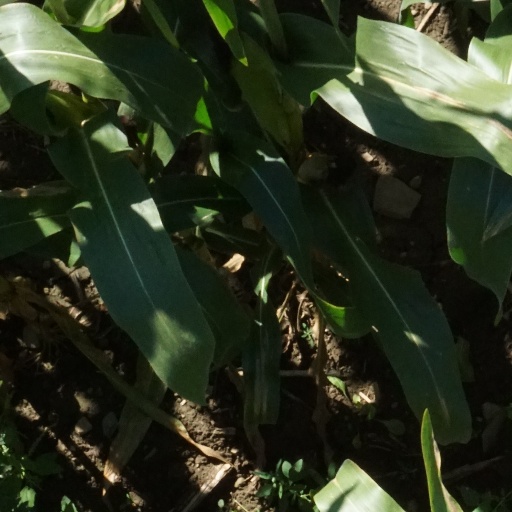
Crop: maize; corn